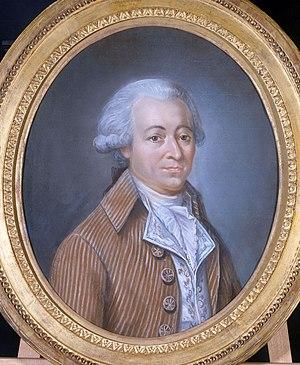
Evreux est une commune française, préfecture du département de l’Eure en Normandie, arrosée par l'Iton. Antique siège épiscopal, capitale du comté d'Évreux, pairie et duché-pairie, confié notamment aux ducs de Bouillon, sa proximité avec Paris en a toujours fait un site stratégique. La ville donna son nom à une branche capétienne ayant régné en Navarre espagnole : les Évreux-Navarre.